Fichi d'India

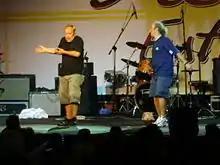
Fichi d'India during the notte bianca event in Acqui Terme on 21 June 2008: on the left Max Cavallari, on the right Bruno Arena

were an Italian comedy duo made up of Bruno Arena (12 January 1957 – 28 September 2022) and Max Cavallari (born 8 July 1963), both actors and cabaret artists.